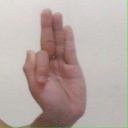
अक्षर: फ